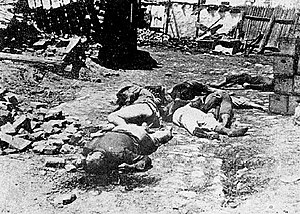
Holocaust / Oprettelsen af koncentrationslejre – optakt til holocaust / Ghettoer, sterilisation og skydning
Jøder dræbt af rumænske tropper; Podilsk i Odessa-regionen.
Holocaust er betegnelsen for de folkemord det Nazistiske regime udførte i årene 1933 til 1945, hvor der døde mellem 11 til 18 millioner mennesker.